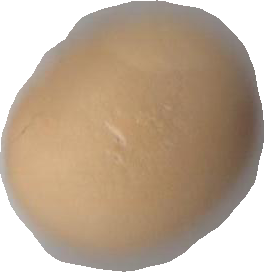
Variety: Dega